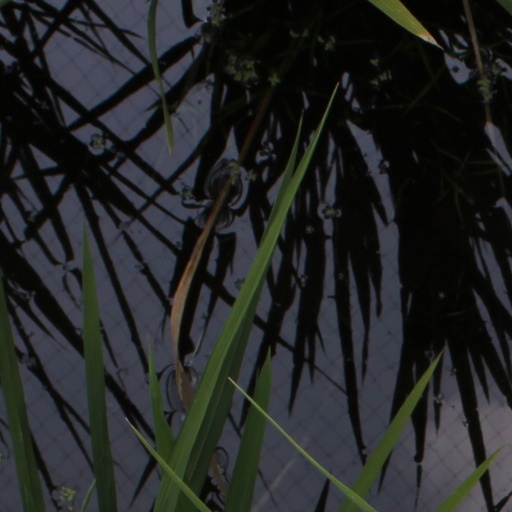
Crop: rice